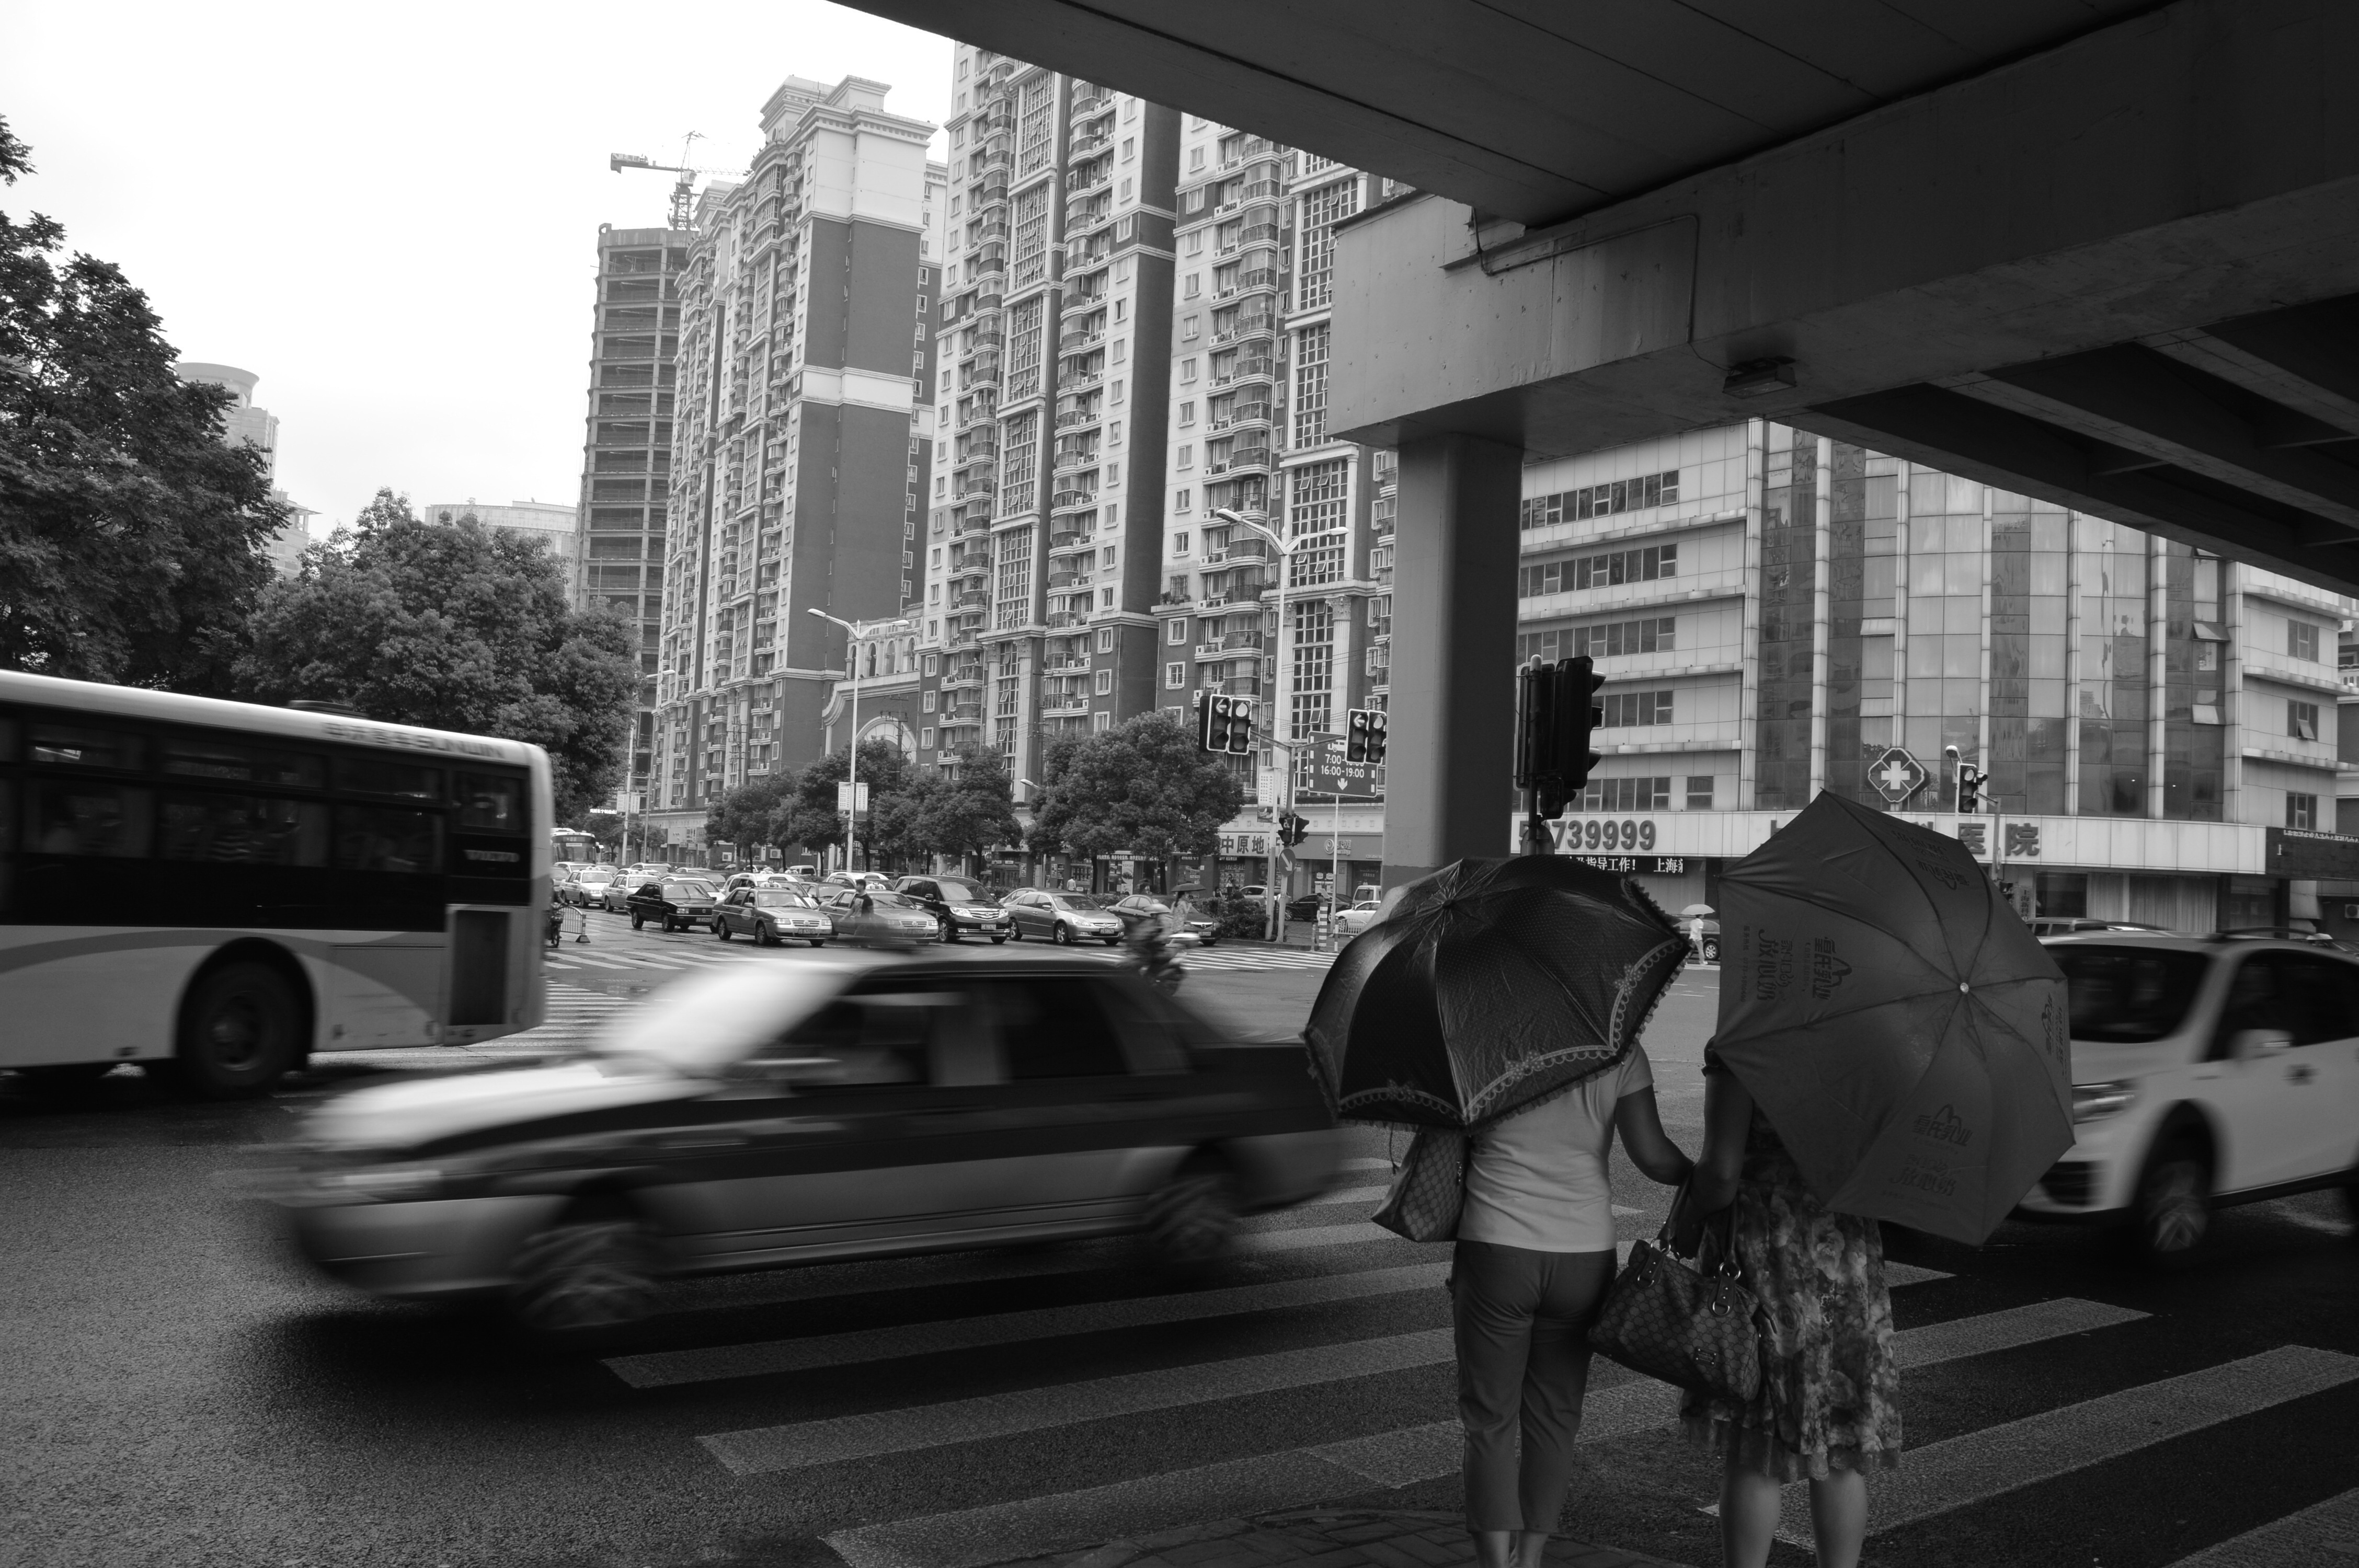
black and white, road, white, street, photography, transport, vehicle, black, monochrome, infrastructure, photograph, snapshot, image, shape, urban area, monochrome photography, film noir, single lens reflex camera